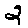
Label: 2